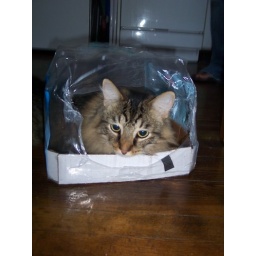
cat in a box